History of Yunnan

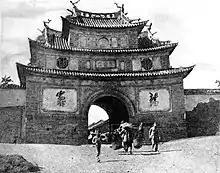
THE GATE OF CHOU-CHOU All of the first and second class cities in Yunnan are surrounded by high walls, and are entered through four or more picturesque gates.

Following the collapse of the Qing dynasty in 1911, Yunnan came under the control of local warlords, who had more than the usual degree of autonomy due to Yunnan's remoteness. They financed their regime through opium harvesting and traffic.